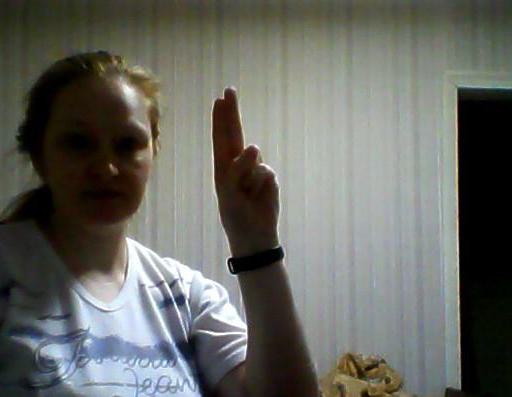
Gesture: two_up